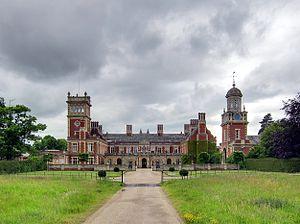
L'entrée de Somerleyton Hall.